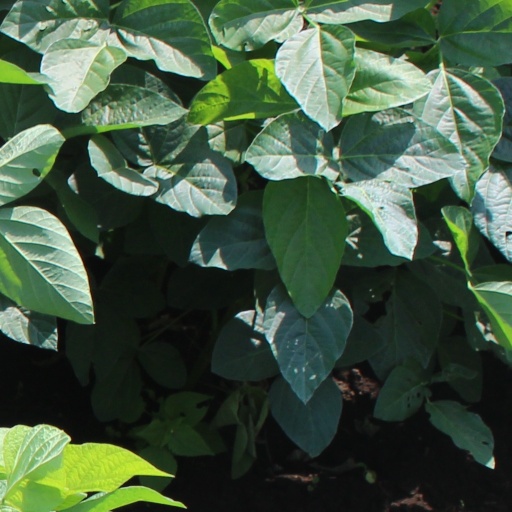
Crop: soybean